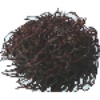
Label: rambutan